BB cream

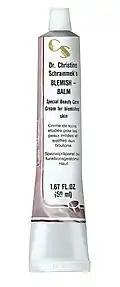
Christine Schrammek Blemish Balm from 1960s

BB creams come in a variety of different formulations. Because Korean companies focused initially on the Korean and East Asian markets, they are offered in a limited number of hues. Instead of offering multiple shades for different skin colors, most formulae are designed to oxidize to match the user's skin tone. The skin-brightening properties of the cream, not to be confused with skin lightening or bleaching, as sold in the Asian market are an important element in its popularity.